Sukhoi Su-34

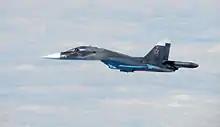
An Su-34 over the Baltic in 2015, photographed while being intercepted by the Royal Air Force

The first aircraft built to production standard made its maiden flight on 28 December 1994. It was fitted with a fire-control system, at the heart of which was the Leninets OKB-designed V004 passive electronically scanned array radar. It was different enough from the earlier versions that it was re-designated the "Su-34". However, at the 1995 Paris Air Show, the aircraft was allocated the "Su-32FN" designation, signalling the aircraft's potential role as a shore-based naval aircraft for the Russian Naval Aviation. Sukhoi also promoted the Su-34 as the "Su-32MF" ("MnogoFunksionalniy", "multi-function").